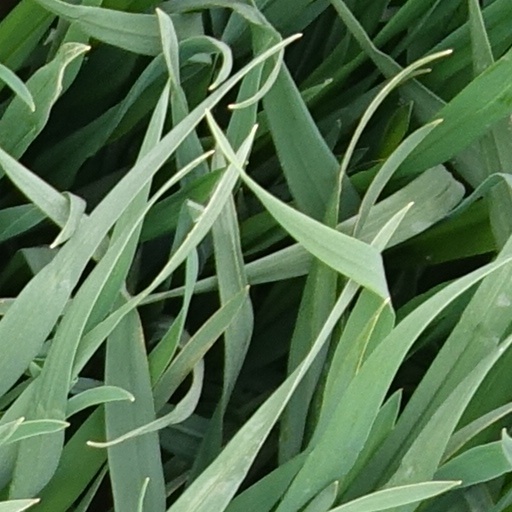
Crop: wheat